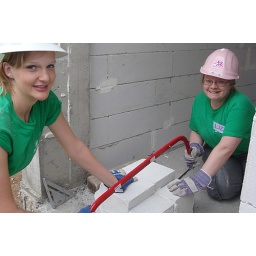
And the commitment to put a roof above the heads of the ones that have never had a proper home of their own.